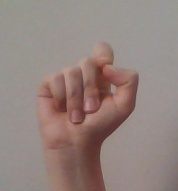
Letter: fa